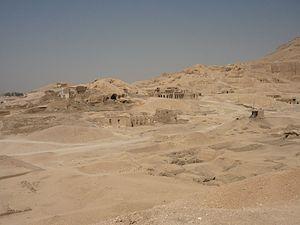
Nécropole d'Abd el-Qurna, nécropole thébaine, Égypte